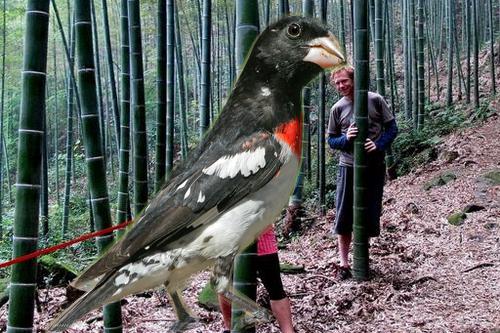
Bird species: Rose_breasted_Grosbeak
Bird type: landbird
Background: land